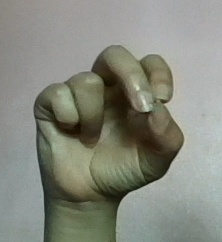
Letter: gaaf